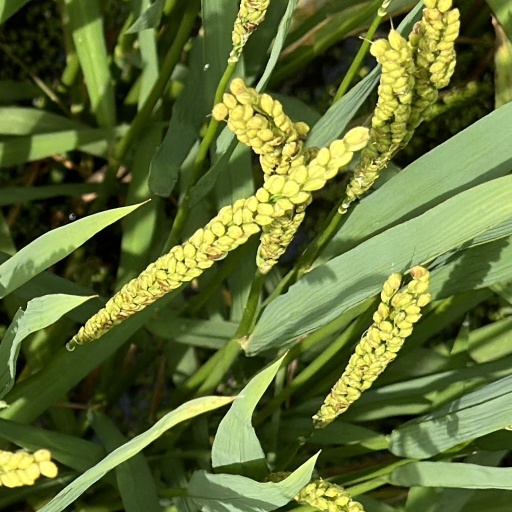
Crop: rice